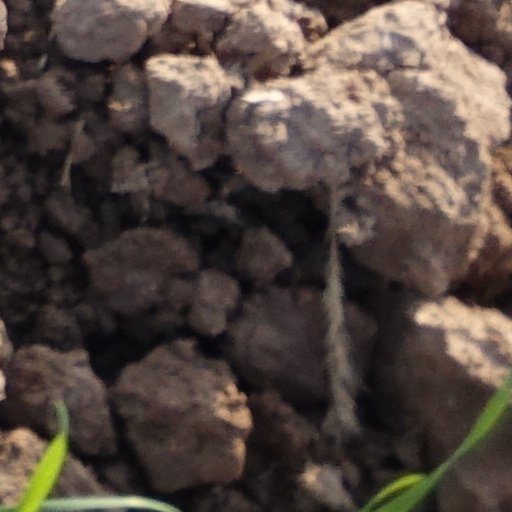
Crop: wheat